Mustafa Fehmi Kubilay

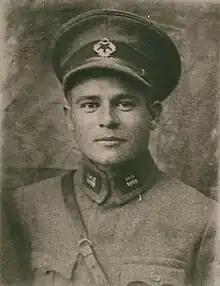
Kubilay in 1930

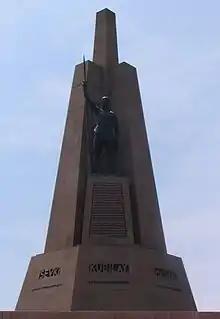
Martyr Kubilay Memorial

Mustafa Fehmi Kubilay (November 15, 1906 – December 23, 1930) was a Turkish military officer and teacher. He is a symbolic figure of the series of events known as the Kubilay Incident, which began with the killing of lieutenant Kubilay, guard Hasan, and guard Şevki by an anti-republican group in Menemen on December 23, 1930. The events continued with the trial of the perpetrators (and those considered to be involved) and spanned the months of January and February 1931.